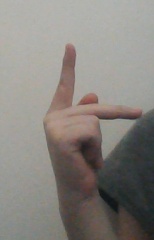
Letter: dha